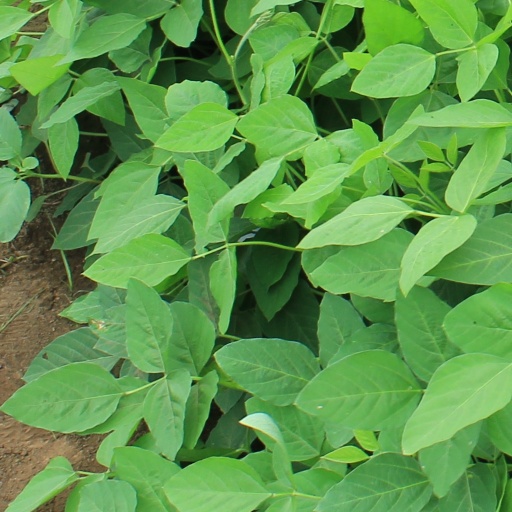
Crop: soybean